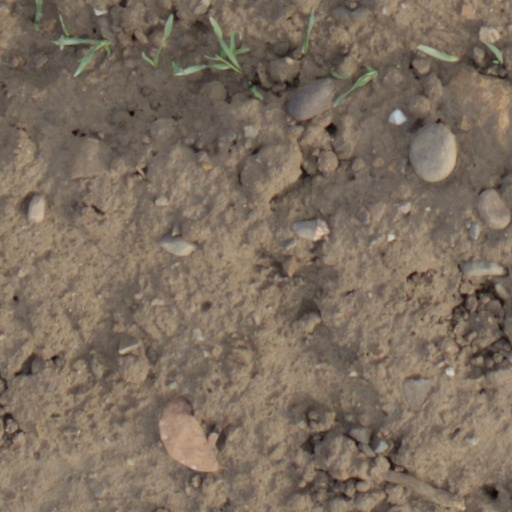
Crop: wheat